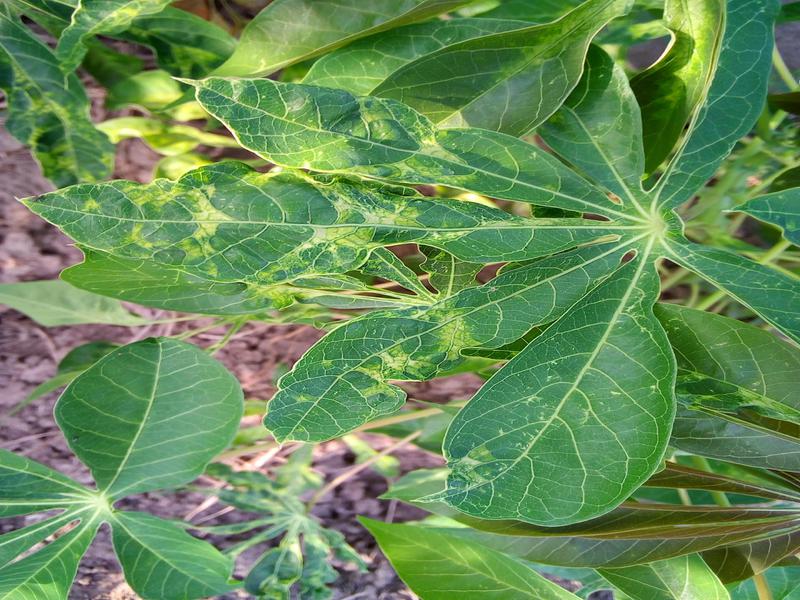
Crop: cassava
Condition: mosaic_disease